Mundigak

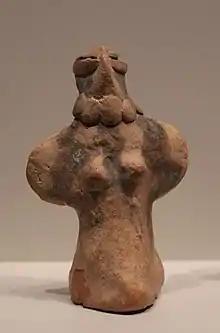
Clay figure from Period IV

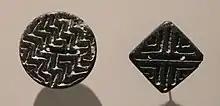
Stone seals, Mundigak, Period IV, c. 2700 BC. Musée Guimet.

In Period IV, Mundigak developed into a fully developed city with a palace and temple. It can be concluded that there is an advanced social structure. However, there is no evidence for the use of writing. The excavator distinguished three layers: IV.1, IV.2 and IV.3.